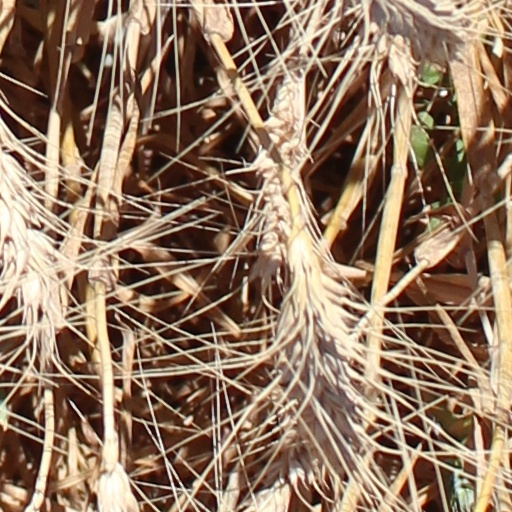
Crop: wheat